3 World Trade Center

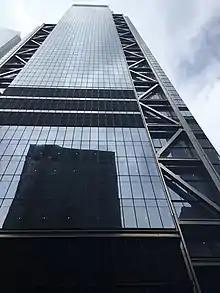
K-bracing on the tower's facade

The facade is composed of double-glazed, low emissivity glass panels. Most of the facade is a curtain wall with 10,000 panels of annealed glass, which are more resistant to shattering compared with traditional glass panels. The curtain wall panels span from the floor to the ceiling on each story. They measure high on each of the podium stories and high on each of the tower stories. At the base of the building, a cable-net wall surrounds the lobby on three sides. The cable-net wall is composed of panels measuring wide and tall.